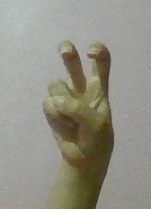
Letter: toot